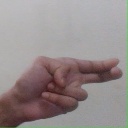
अक्षर: ह